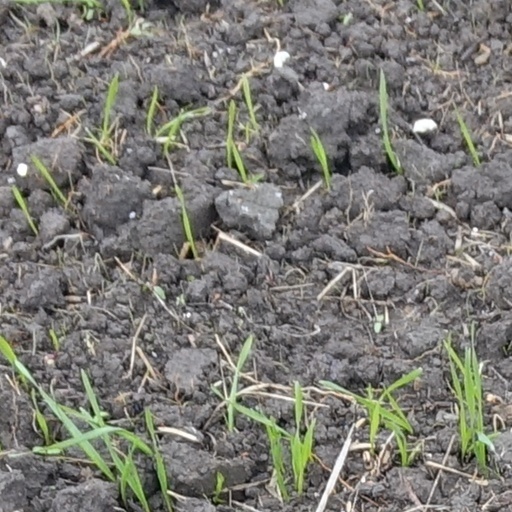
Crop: wheat